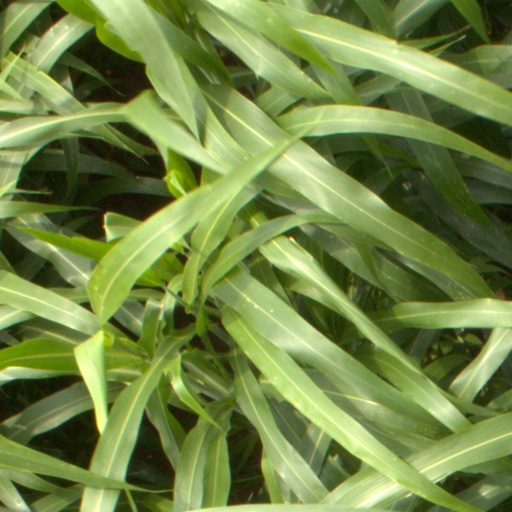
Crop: sorghum